Opole

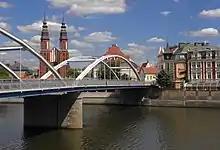
Piast Bridge and Opole Cathedral in the background with its two iconic Gothic towers

On August 31, the day before the German invasion of Poland that began World War II, the Germans began mass arrests of prominent Poles in the city, which were continued in September. Among the arrested Poles were activists, entrepreneurs, journalists, editors, scout leaders, the director of the local Polish bank and the director of the local Polish library. The "Nowiny Codzienne" newspaper was closed down on September 1, and its editorial team, including editor-in-chief Jan Łangowski, was deported to concentration camps. In September 1939, local Polish organizations were closed down by the German police and "Gestapo", and the assets of the local Polish bank were confiscated. On 13 September and 4 October 1939, arrested Poles were deported from the city to concentration camps, men to Buchenwald and women to Ravensbrück. Some local Poles avoided arrest by escaping earlier to Poland.